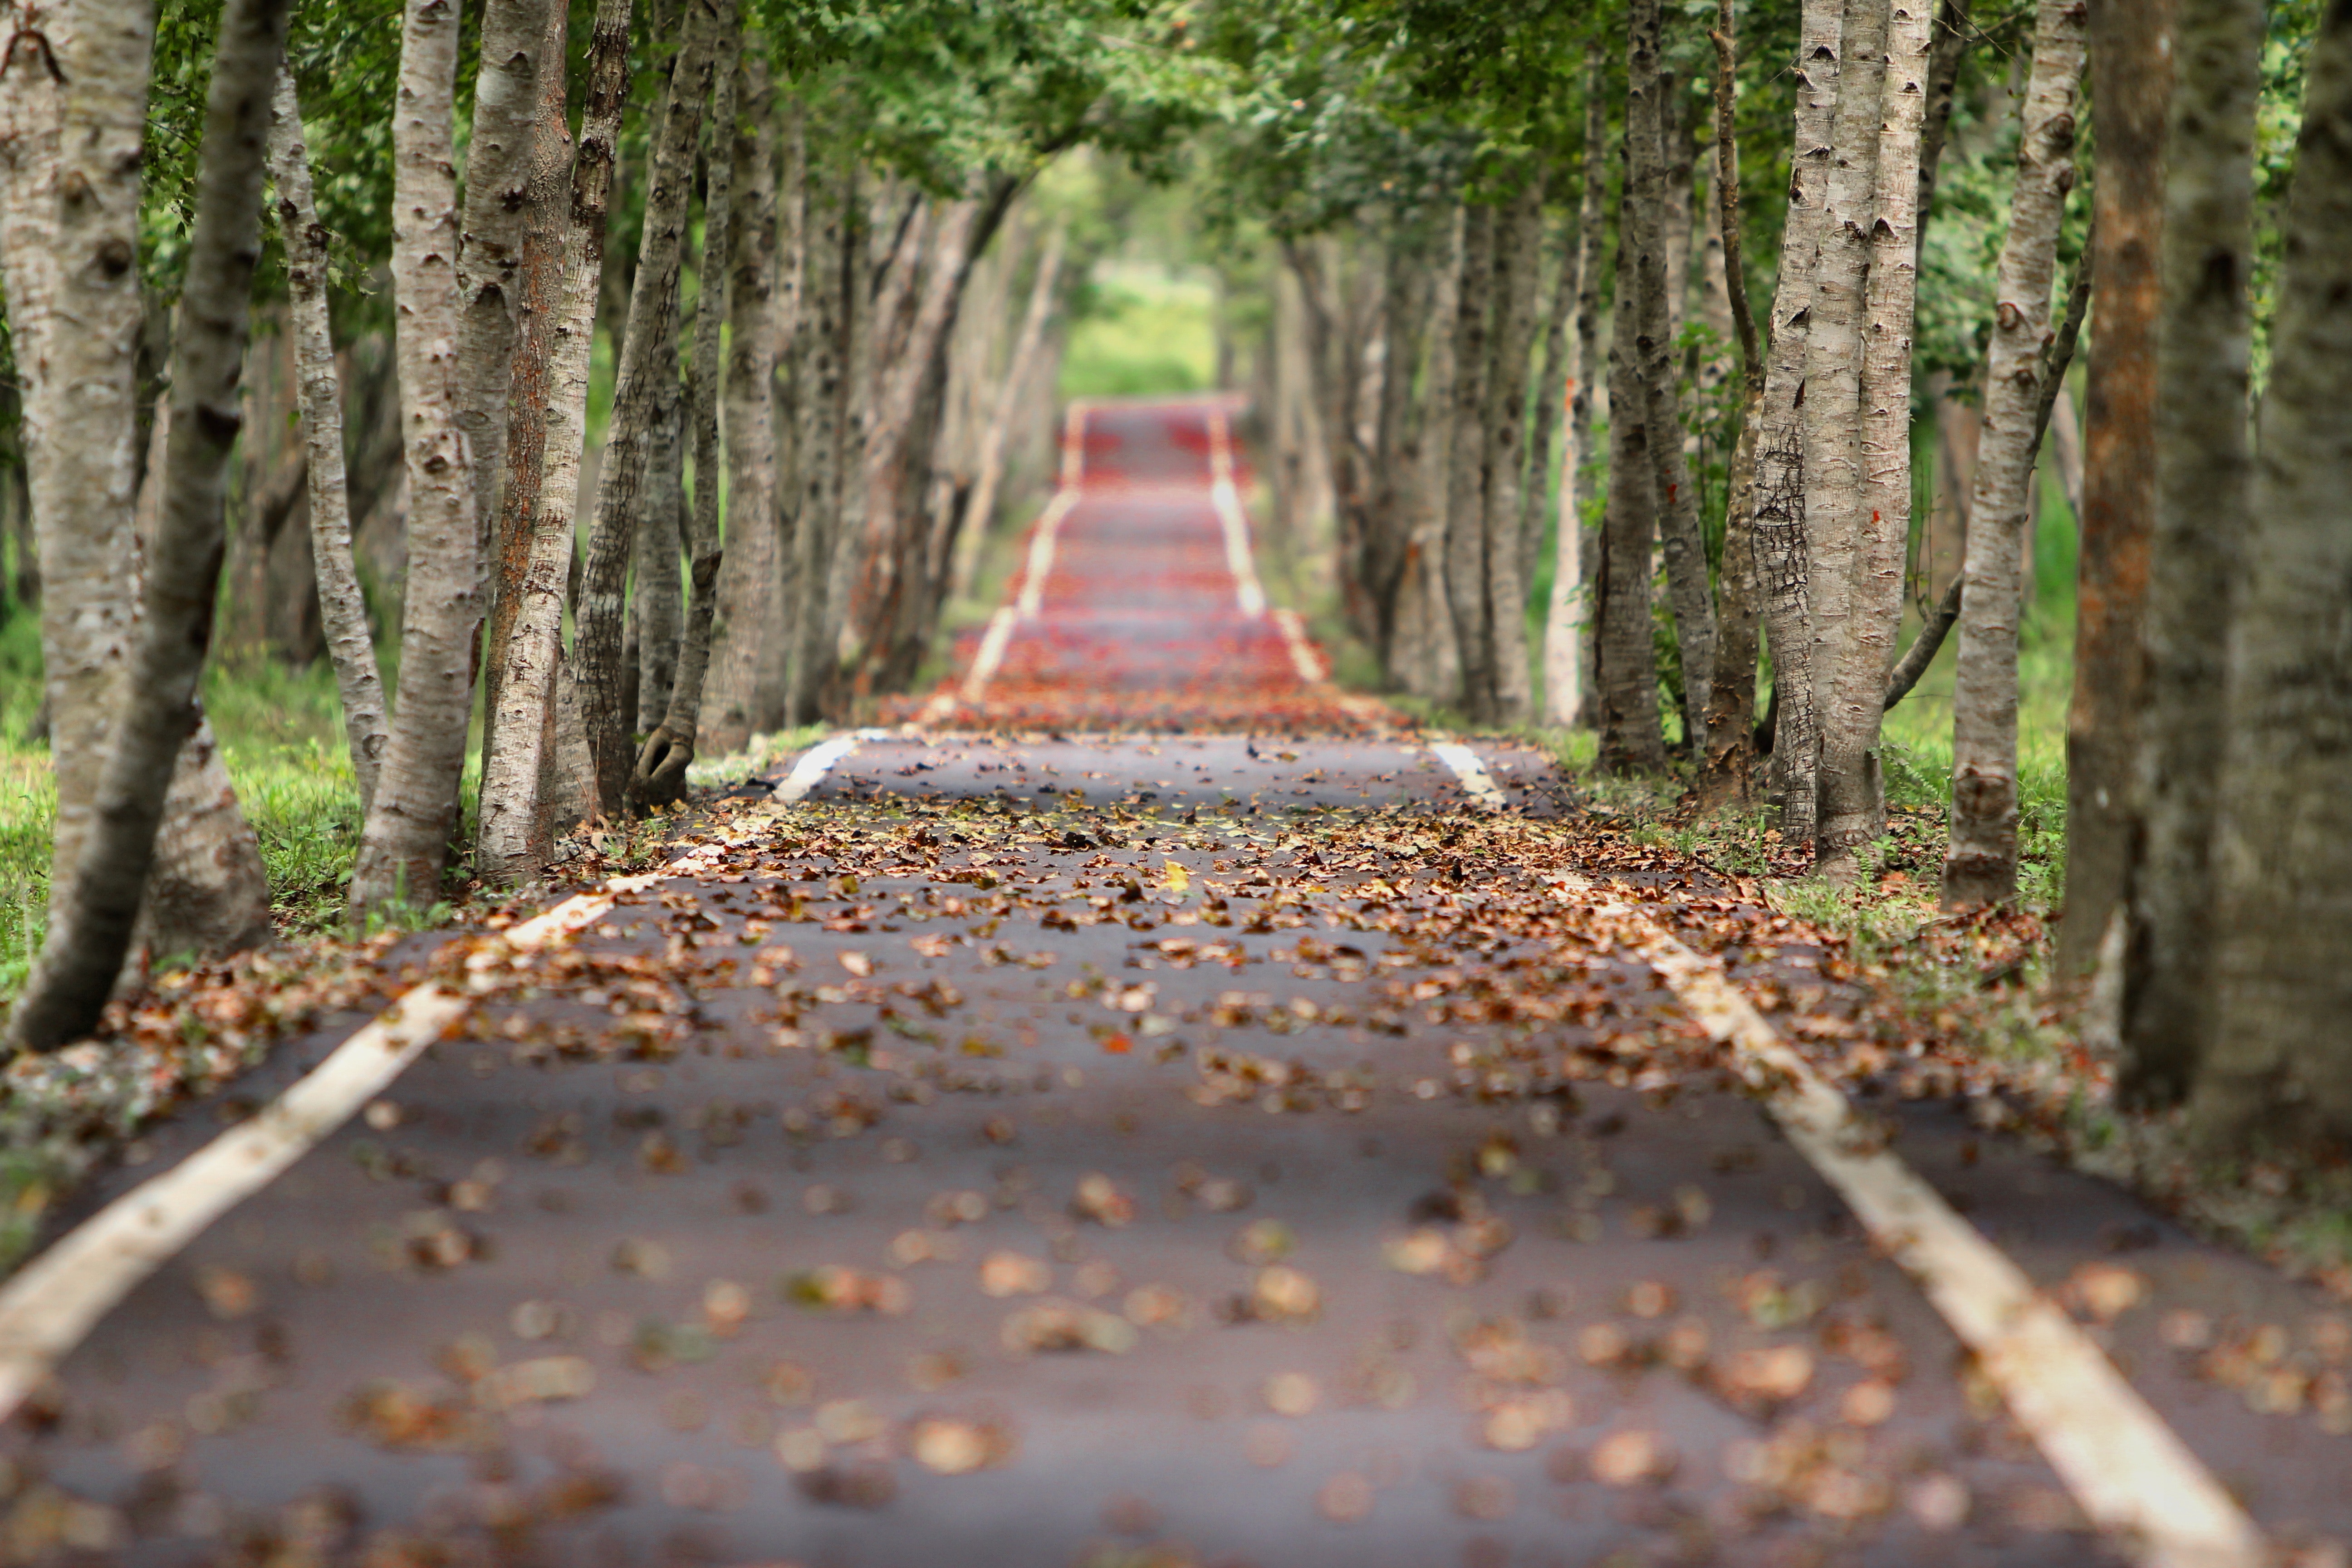
tree, nature, natural landscape, forest, natural environment, leaf, woodland, nature reserve, trail, grove, woody plant, thoroughfare, autumn, plant, deciduous, path, trunk, state park, old growth forest, temperate broadleaf and mixed forest, road, Northern hardwood forest, grass, wood, landscape, walkway, nonbuilding structure, national park